Snowdon

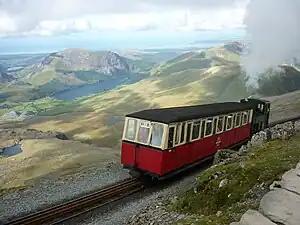
Approaching the Summit railway station

The Miners' Track begins at the car park at Pen-y-Pass, at an elevation of around , and has the shallowest overall gradient. It begins by skirting Llyn Teyrn before climbing slightly to cross the causeway over Llyn Llydaw. It follows the lake's shoreline before climbing to Glaslyn, from where it ascends steeply towards Bwlch Glas. It is joined for most of this zigzag ascent by the Pyg Track, and on reaching the summit ridge, is united with the Llanberis Path and Snowdon Ranger Path. Derelict mine buildings are encountered along several parts of the path.